Sir Philip Carteret, 2nd Baronet

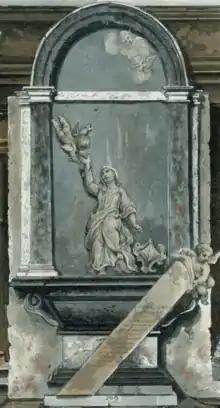
Monument to Elizabeth Carteret (1665–1717), wife of Sir Philip Carteret, 2nd Baronet, formerly in Westminster Abbey, now at Haynes Park in Bedfordshire. The inscription is on the thin diagonal slab held by a putto

Sir Philip Carteret, 2nd Baronet (c. 1650 – 1693), also known as Philippe de Carteret IV, was the 5th Seigneur of Sark from 1663 to 1693.